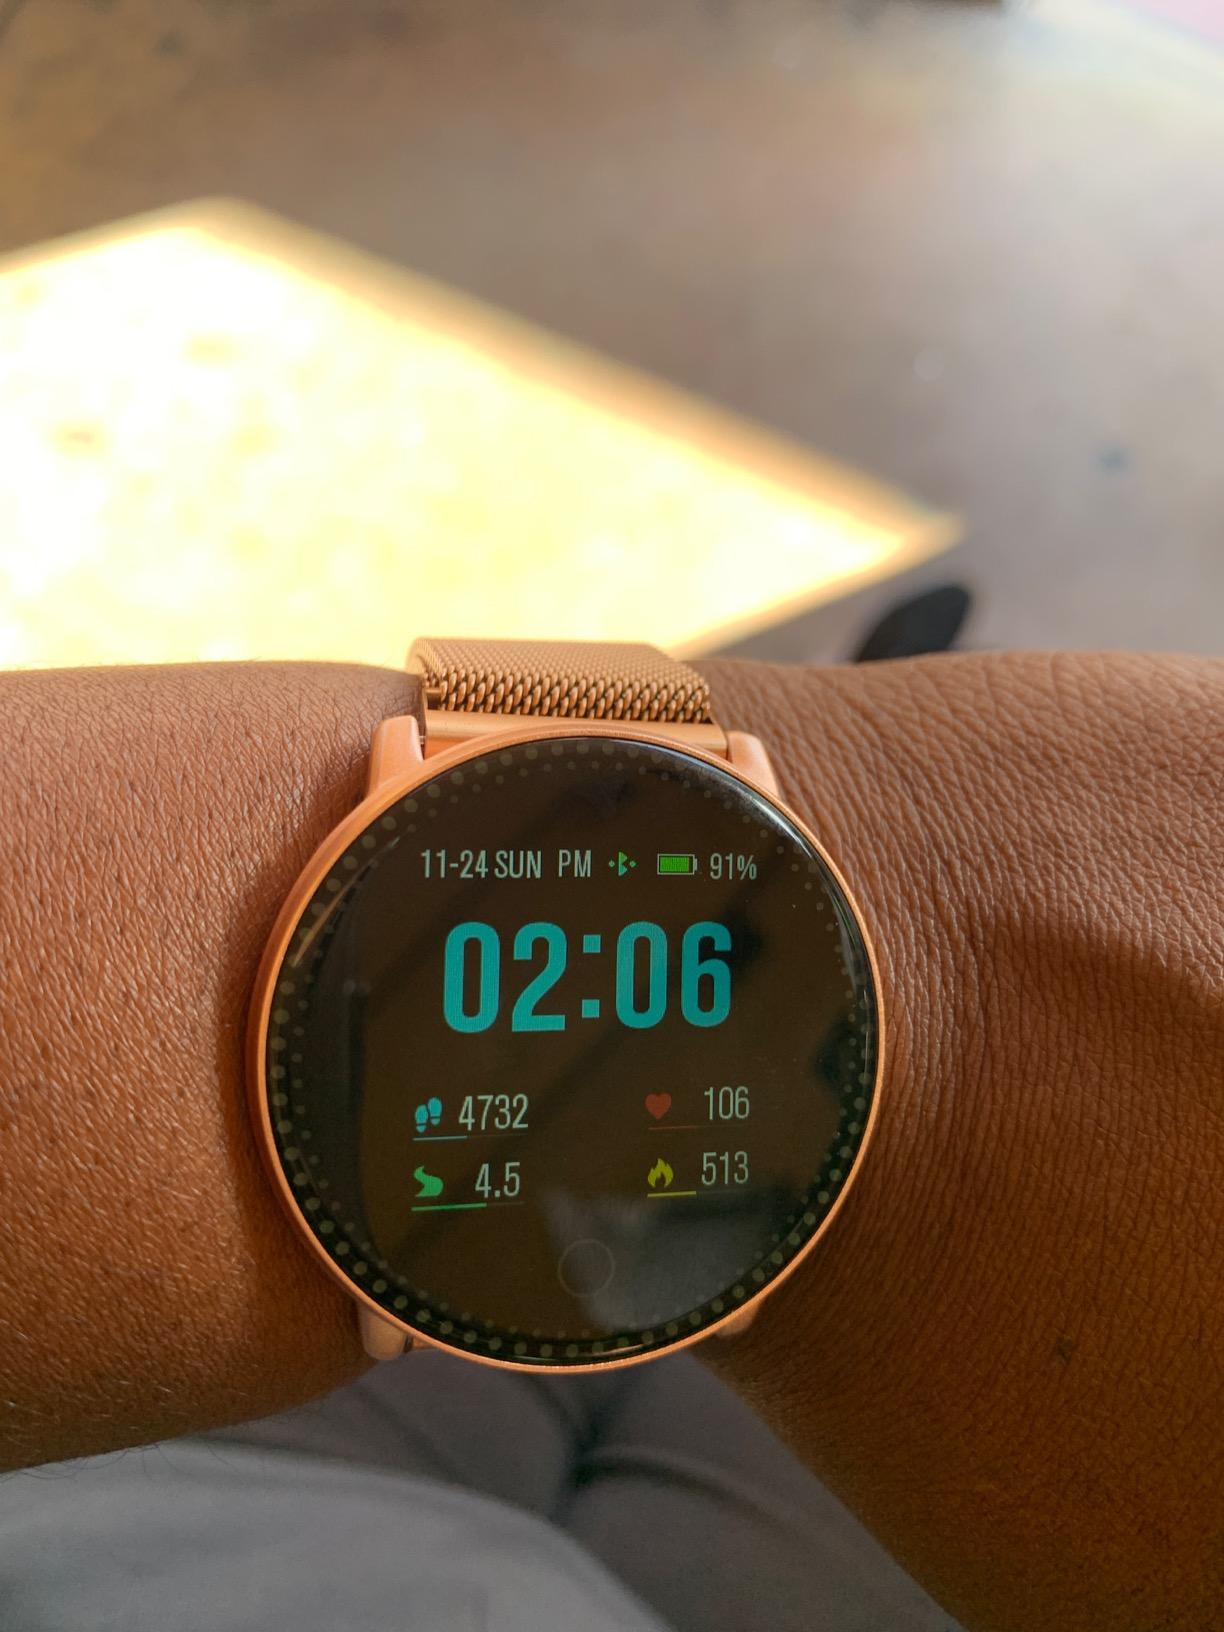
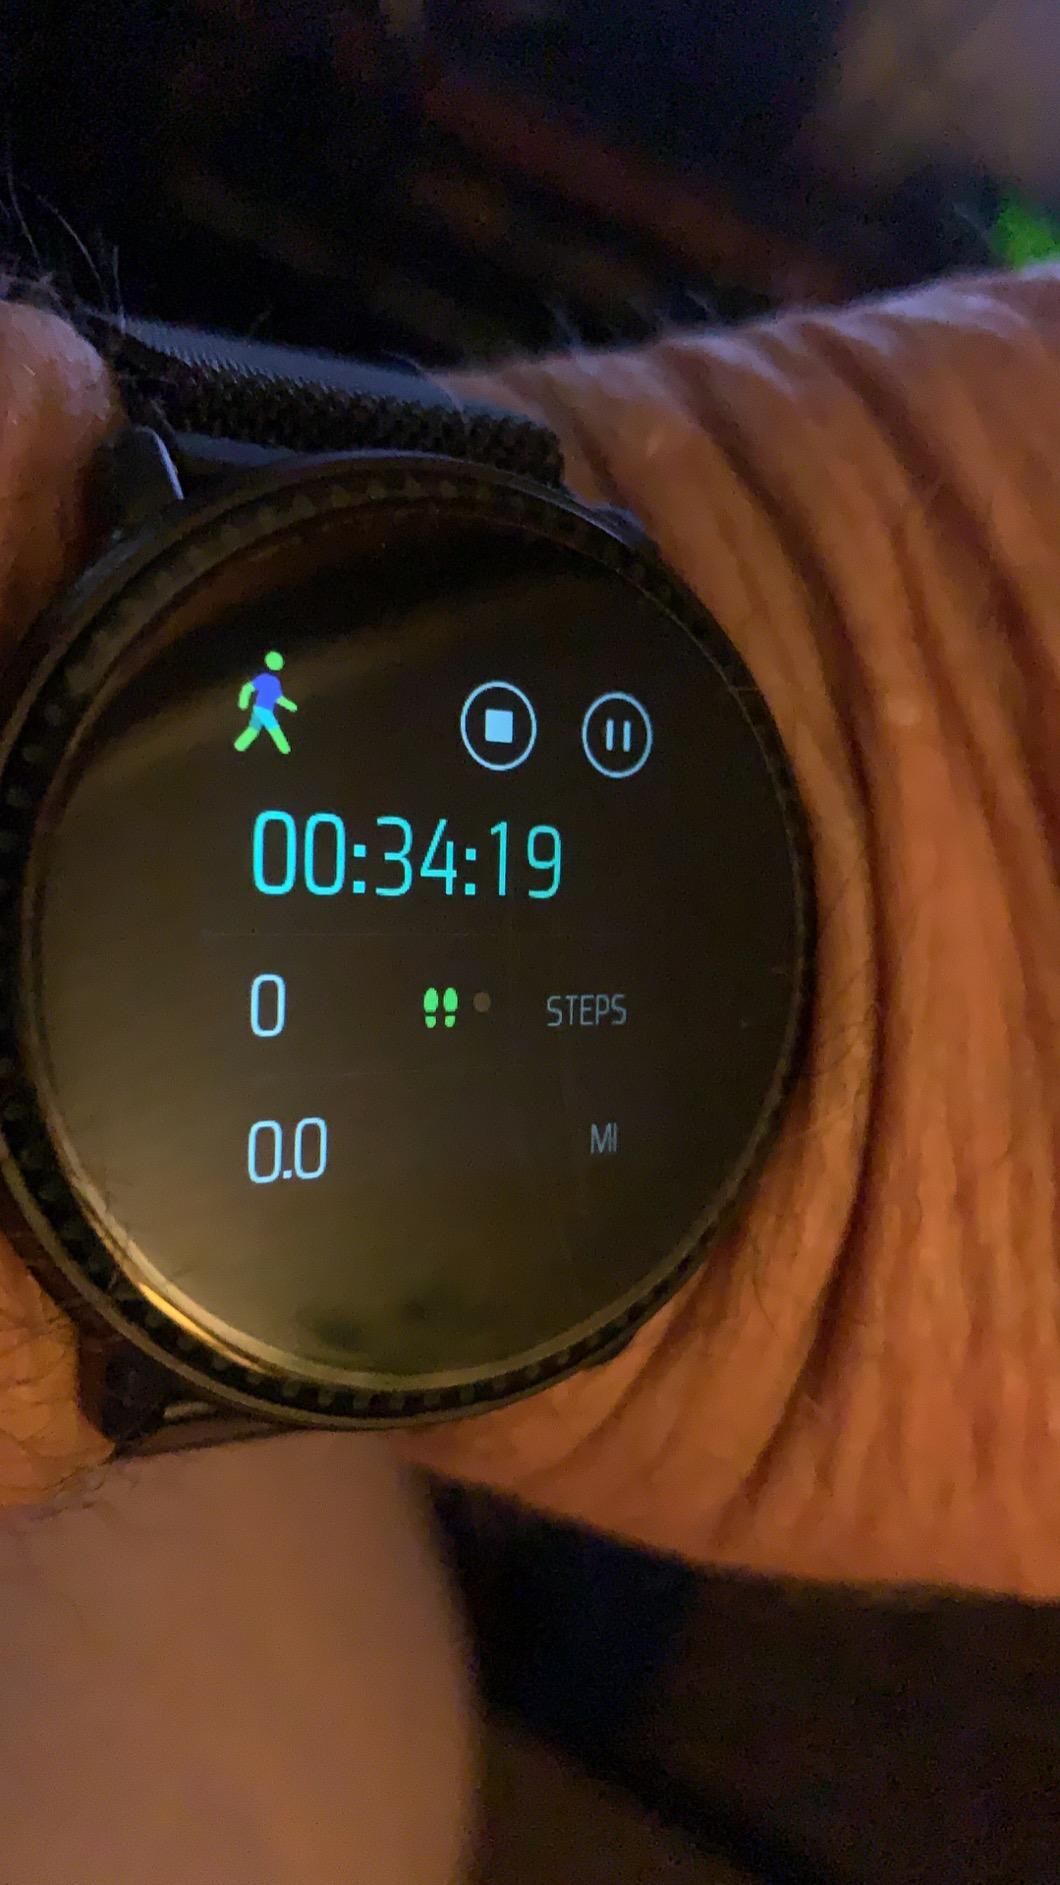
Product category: smartwatch
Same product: no